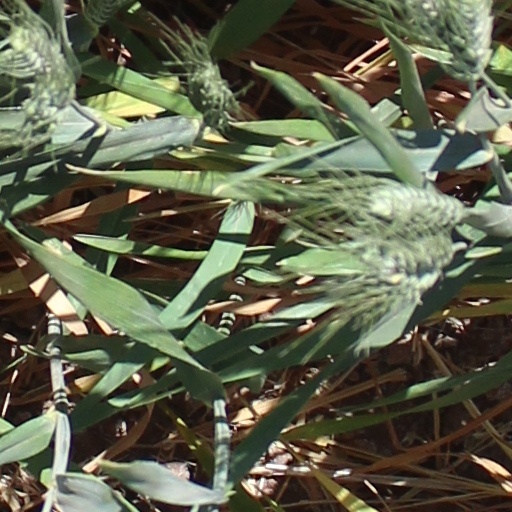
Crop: wheat